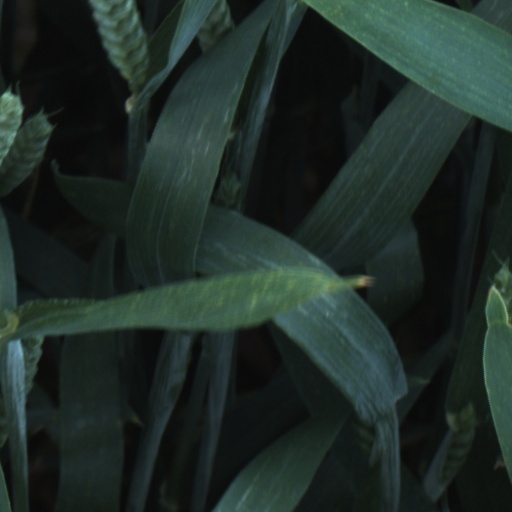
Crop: wheat